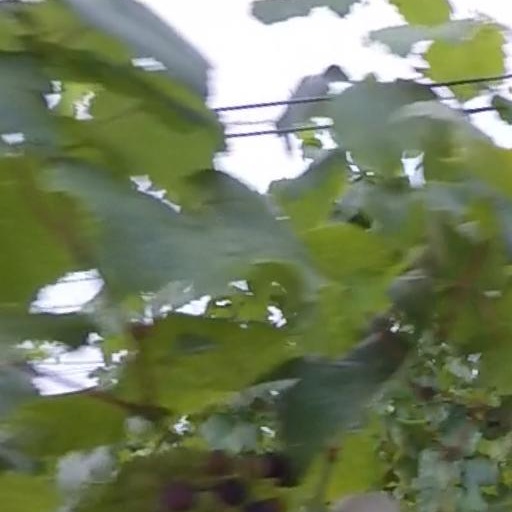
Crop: grape